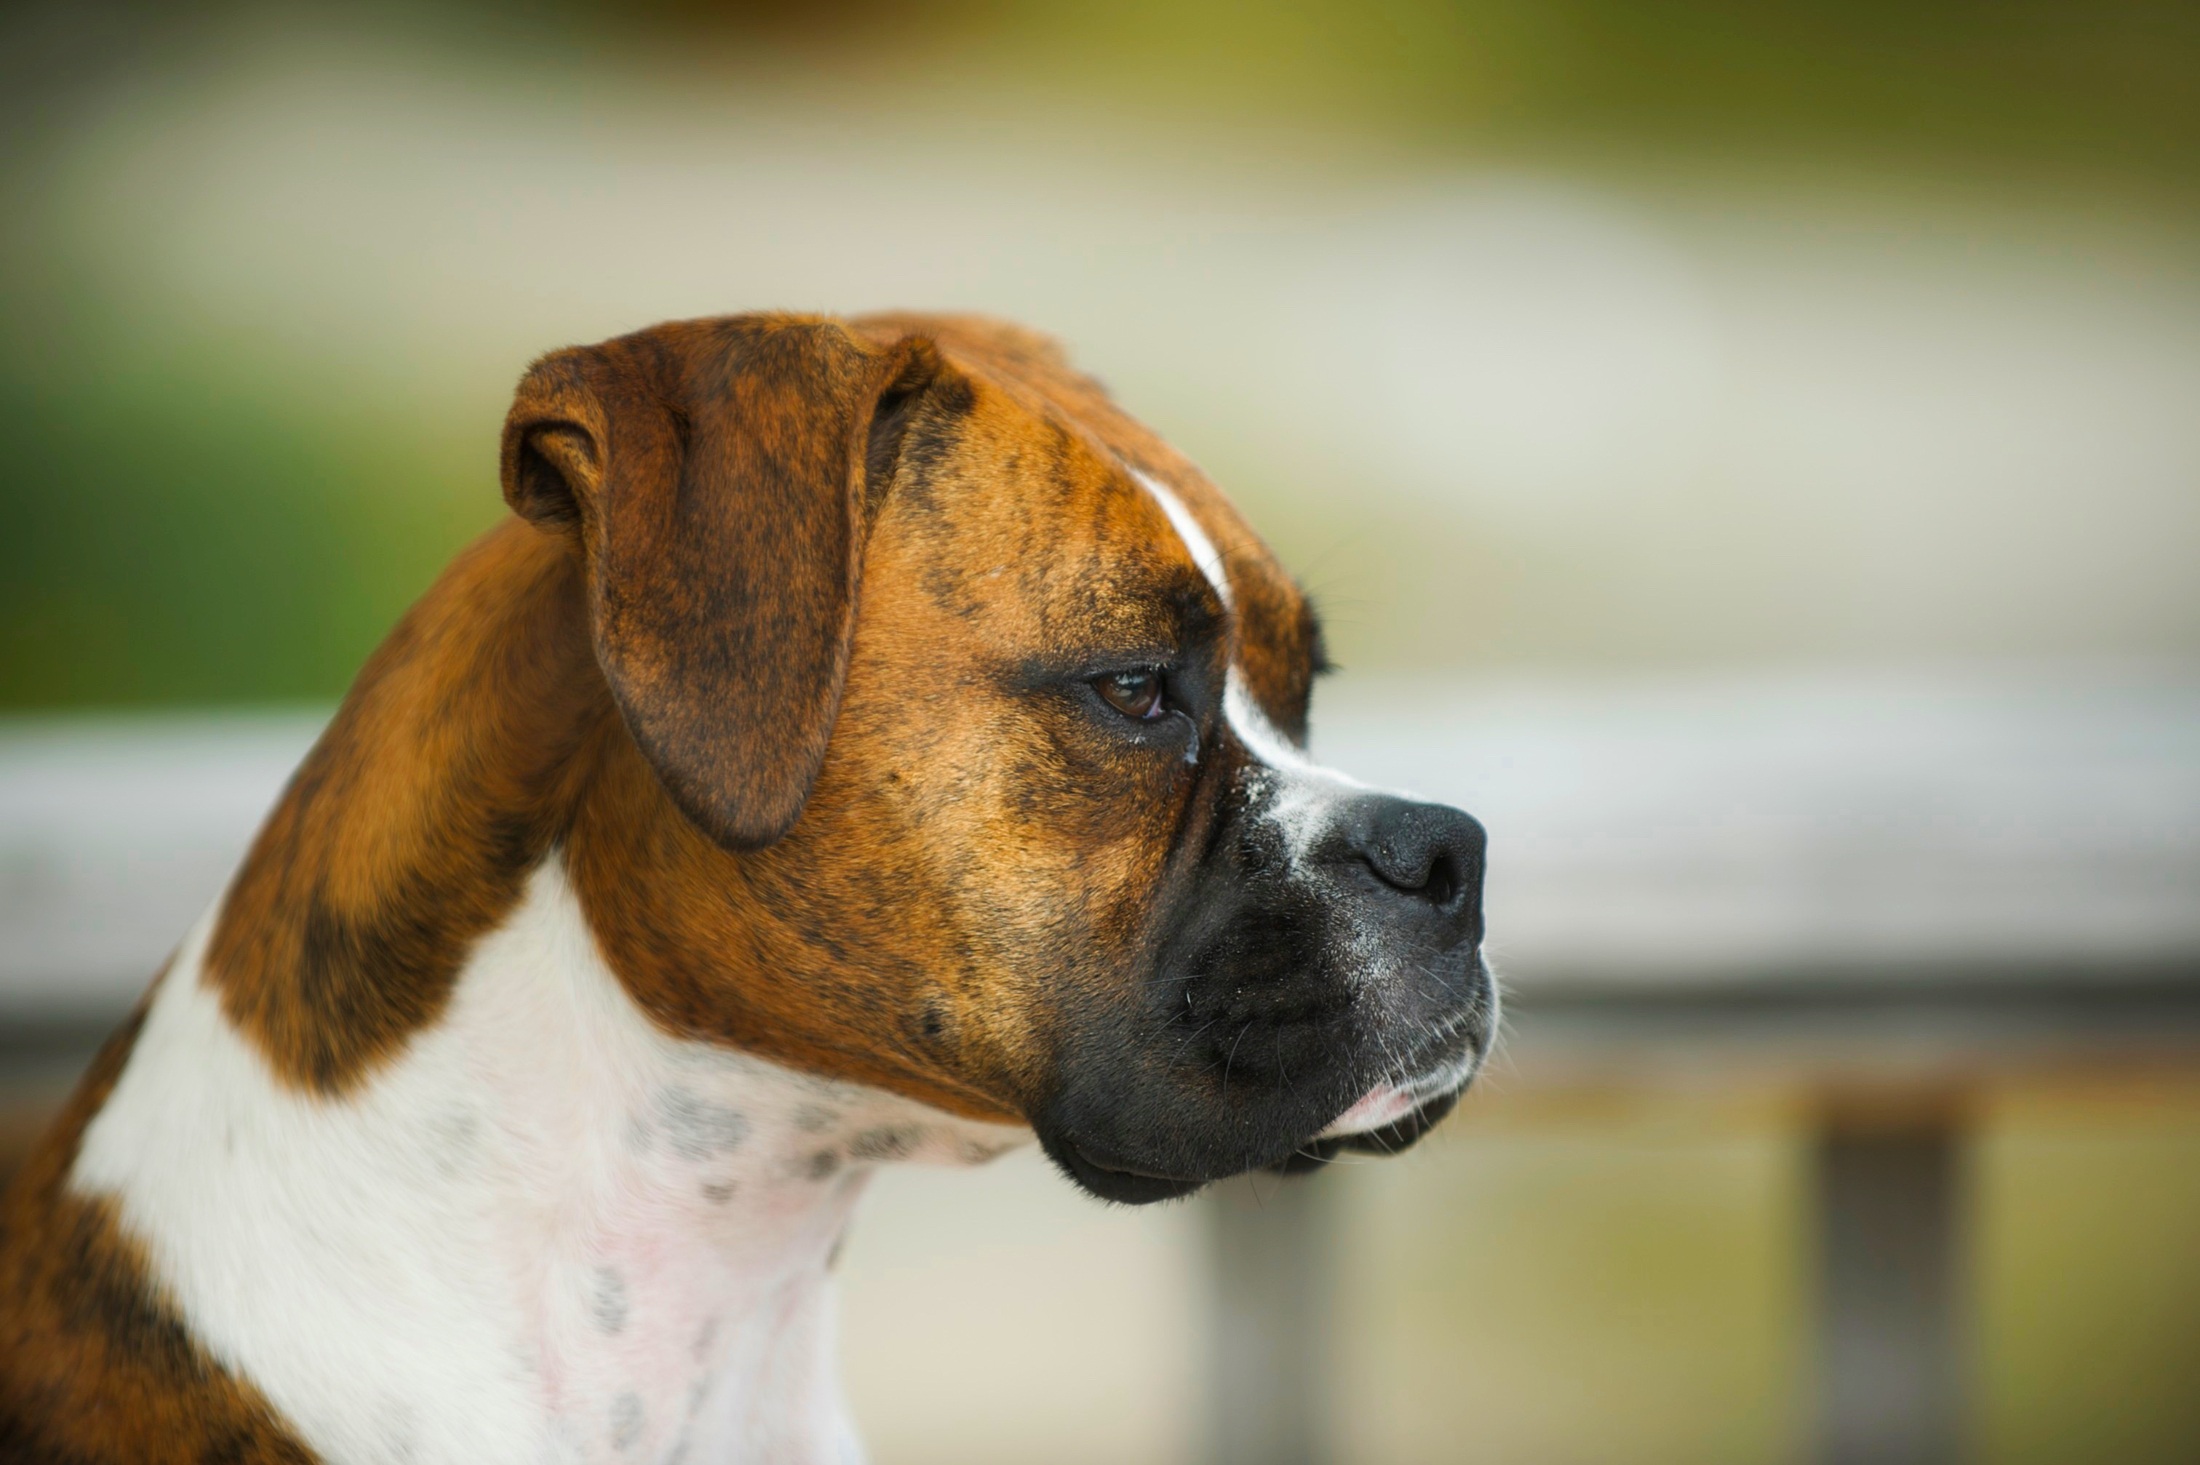
dog, animal, profile, pet, macro, closeup, boxer, hdr, snout, dog breed, purebred, dog like mammal, carnivoran, dog breed group